Jade (given name)

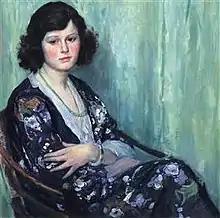
"Jade Beads" by Guy Rose, between 1907 and 1912. The name Jade is taken from the ornamental stone called jade.

Jade is a given name derived from the ornamental stone jade, which is used in artwork and in jewellery-making. The name is derived from the Spanish , which means "stone of the bowels". There was a belief that when jade was placed on the stomach, it could cure colic in babies. The stone is greatly valued in Asian countries. Confucius believed it had properties encouraging purity, bravery, and honesty. Chinese emperors were buried in suits made of the stone because they believed it would make them live on forever.